Construction of the World Trade Center

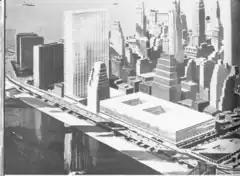
Architect's model for the proposed World Trade Center on the East River

Meanwhile, the Financial District of Lower Manhattan was left out of the economic boom of financial industries there. Lower Manhattan also saw less economic growth than Midtown because many workers moved to the suburbs, and they found it easier to commute to midtown than to downtown. The writer Paul Goldberger states that the Financial District, in particular, was devoid of "almost any kind of urban amenity", including entertainment, cultural hubs, or housing. Commercial industries along the ports of Lower Manhattan were also being replaced with industries elsewhere. David Rockefeller, who led urban renewal efforts in Lower Manhattan, constructed the One Chase Manhattan Plaza in a bid to bring jobs back. Rockefeller believed that the area would lose its status as the nation's financial hub if it were not redeveloped. However, the skyscraper, which opened in 1960, attracted far fewer tenants than expected.